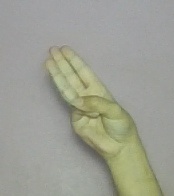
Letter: thaa